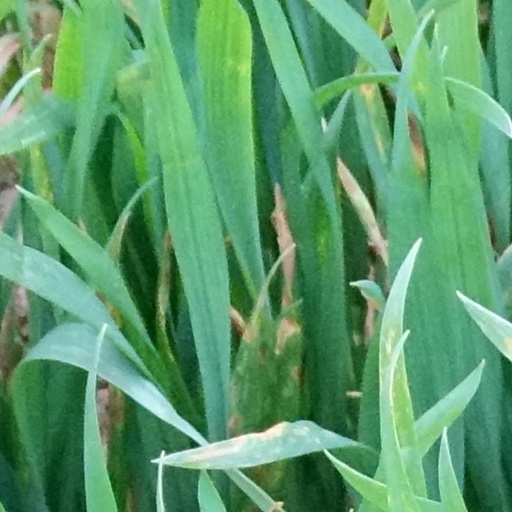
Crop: wheat